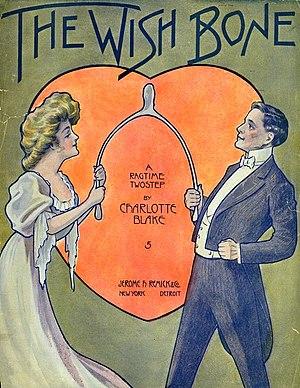
The Wish Bone, 1909
Charlotte Blake est une pianiste et compositrice américaine de musique ragtime.